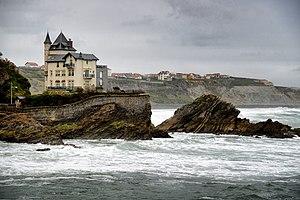
Biarritz est une commune française située dans le département des Pyrénées-Atlantiques en région Nouvelle-Aquitaine, dans le Sud-Ouest de la France. Bordée par l'océan Atlantique, la ville dispose d'une façade maritime longue de 4 kilomètres, dans le creux du golfe de Gascogne, à moins de 25 kilomètres de la frontière avec l'Espagne.